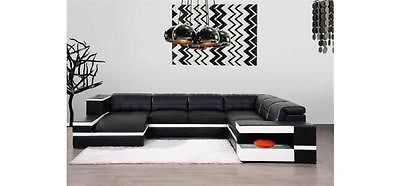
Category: sofa